Sisco (stream)

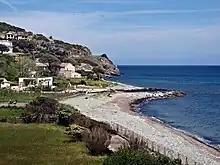
Mouth of the Sisco

The Sisco valley lies between the mountains that form the spine of the Cap Corse peninsula and the sea, and is enclosed between two ridges.